Garhwal Rifles

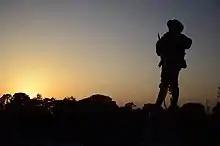
The Indomitable Garhwali Soldier: War Memorial, Lansdowne

The Great War saw the Garhwali's in France, part of the Garhwal Brigade of the Meerut Division, plunging into action in Flanders, where both battalions fought. The regiment had the distinction of winning two Victoria Crosses; Nk Darwan Singh Negi at Festubert and Rfn Gabar Singh Negi (posthumous) at Neuve Chapelle. Nk Darwan Singh also had the distinction of being the first Indian to be presented the Victoria Cross personally by the King Emperor who made a special trip to the battle front in France at Locon on 1 December 1914. The extent of casualties being very high, the battalions were temporarily amalgamated and designated "The Garhwal Rifles" (the two Garhwali battalions lost 14 officers, 15 VCOs and 405 killed in France). Lt Gen Sir James Willcocks, commanding the Indian Corps in France had this to say about the Garhwali's in his book "With the Indians in France" : "The 1st and 2nd Battalions both did splendidly on every occasion in which they were engaged... the Garhwali's suddenly sprang to the very front rank of our best fighting men... nothing could have been better than their elan and discipline".